Amedzofe, Ghana

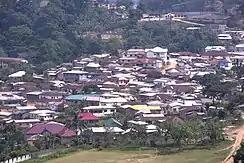

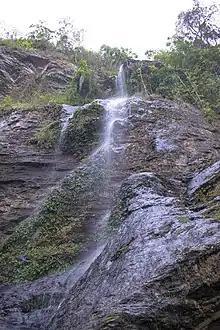
Ote Falls

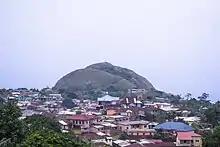
Amedzofe Town Facing the mountain Gemi.jpg

Amedzofe is a settlement north of Ho in the mountainous region of the Ho Municipal District of the Volta Region of Ghana. It is presently located in the newly created Ho-West District Assembly. Amedzofe is a settlement in the mountains, and can boast of four natural gifts: the Ote [otay] Falls, Mount Gemi, the weather and the landscape. It has played a role in the 19th-century Anglo-Ashanti Wars. The Amedzofe Training School was built in 1880 by German missionaries. It is the home of the oldest EP Church in the Avatime Traditional Area that was built in 1889 by the Germans.